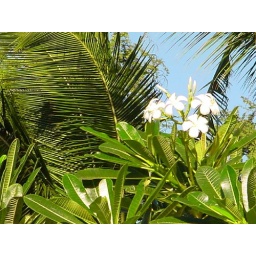
Some white flowers in the yard